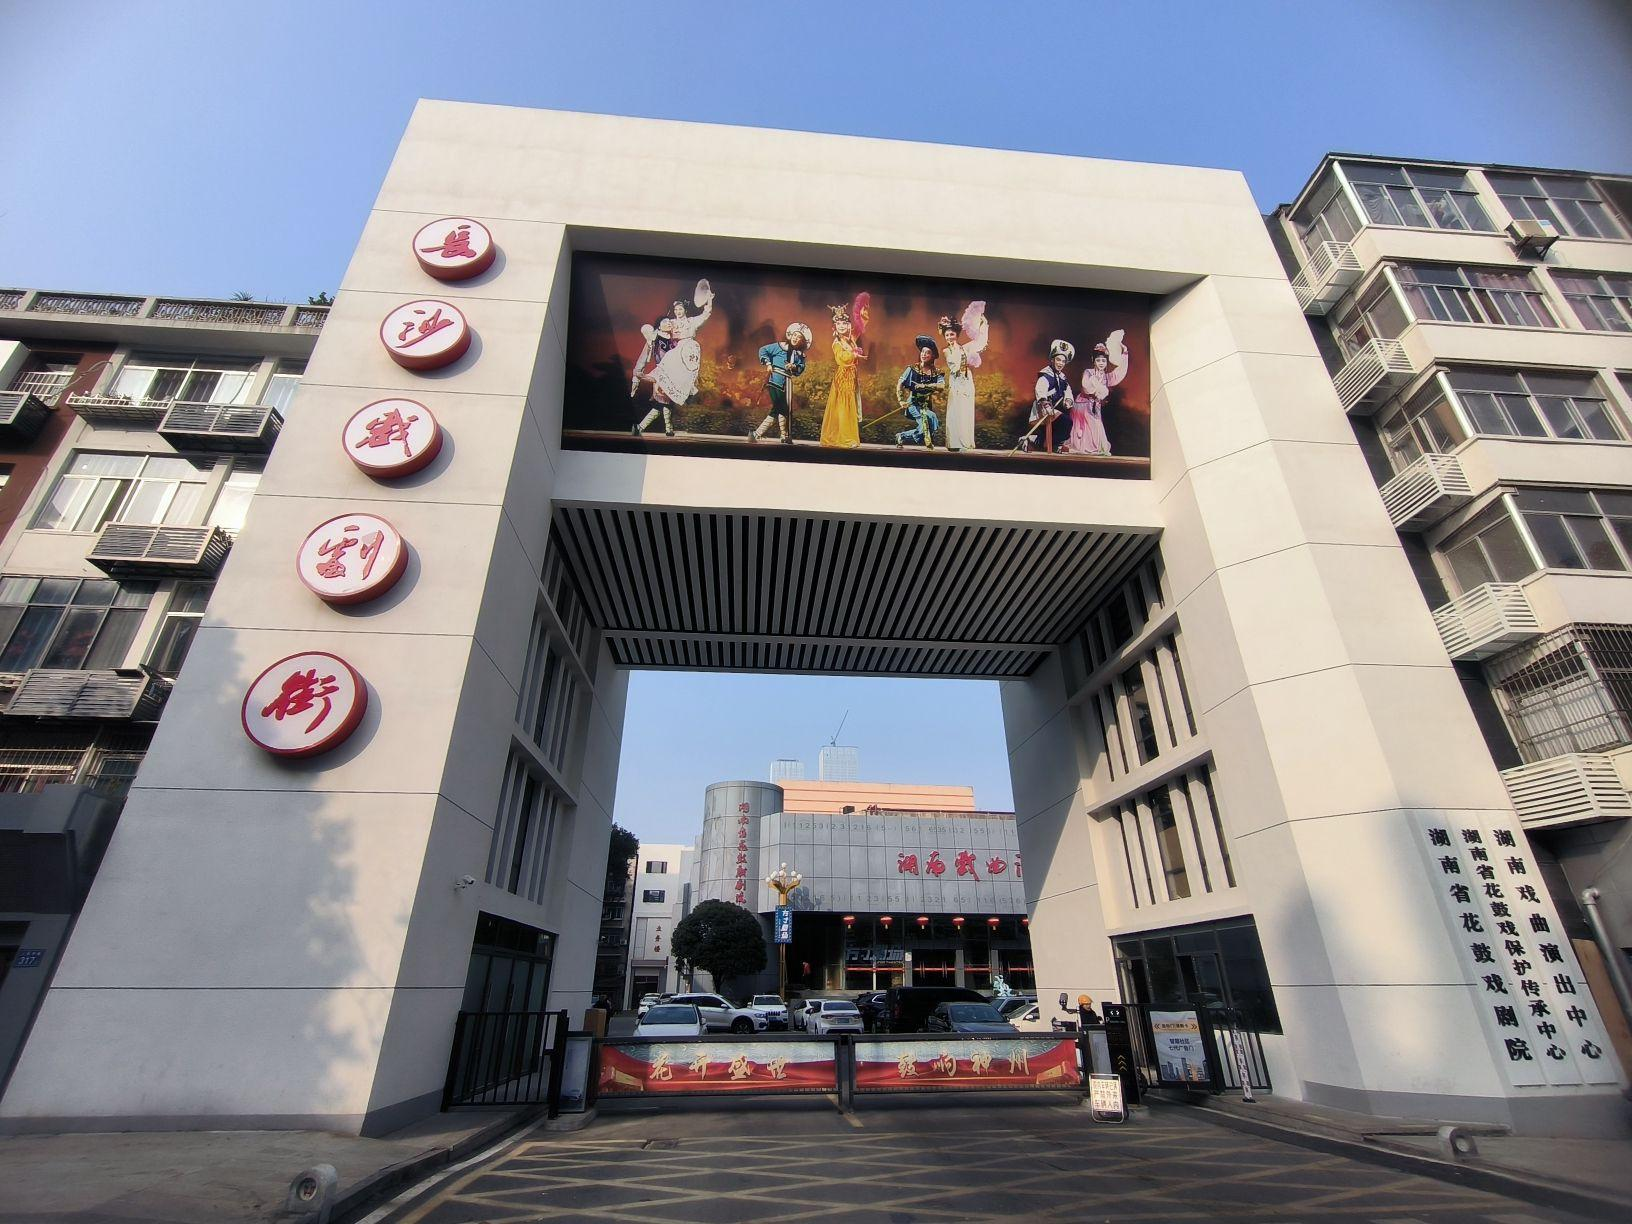
地标名称：湖南省花鼓戏剧院
所在城市：长沙市·雨花区